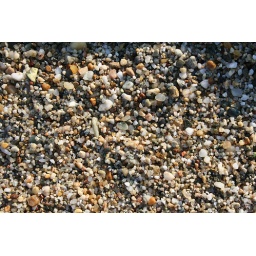
Picture of beach sand freshly washed by the ocean waters. Colors look great.